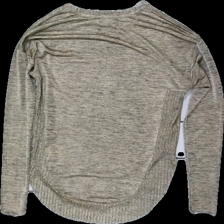
View: back
Type: Top
Category: Ladies
Brand: Zara
Colors: Beige, Black
Material: Unknown
Cut: Regular
Size: S
Holes: Major
Damage: holes
Damage location: bottom right
Damage 2: holes
Damage 2 location: bottom left
Price range: <50
Recommended usage: Export
Description: beige and black top